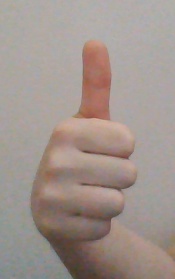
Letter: aleff